Perry Mason (1957 TV series)

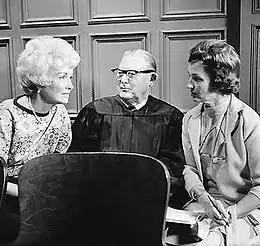
Gail Patrick Jackson (left) and Erle Stanley Gardner speak with Hollywood columnist Norma Lee Browning during filming of the last "Perry Mason" episode, "The Case of the Final Fade-Out" (1966)

"Perry Mason" is set in Los Angeles; interior scenes were filmed on the 20th Century-Fox Western Avenue studio lot, and most exteriors were filmed at Fox Studios in Westwood, California, or the Movie Ranch in Malibu Canyon. Later episodes in the series were filmed at the former Charlie Chaplin Studios in Hollywood.